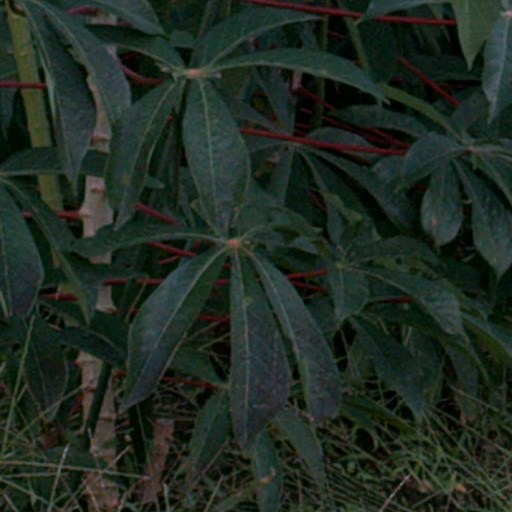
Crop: cassava